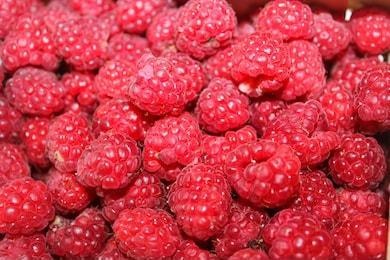
Label: raspberry